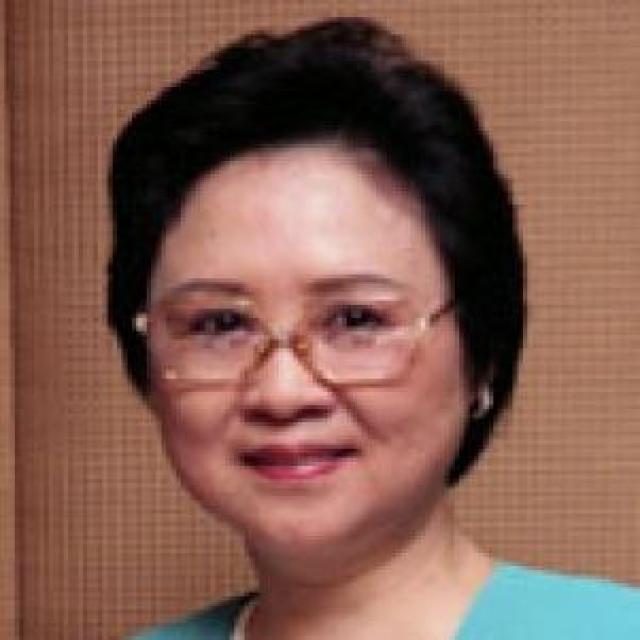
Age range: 45-64